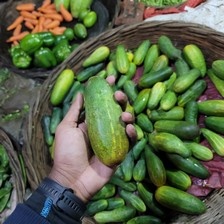
Label: cucumber